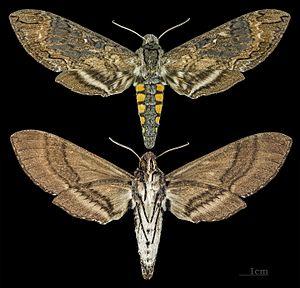
Manduca est un genre de lépidoptères de nuit de la famille des Sphingidae, de la sous-famille des Sphinginae et de la tribu des Sphingini.
La tribu des Sphingini regroupe des lépidoptères de la famille des Sphingidae, de la sous-famille des Sphinginae.